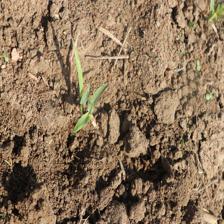
Label: Sorghum